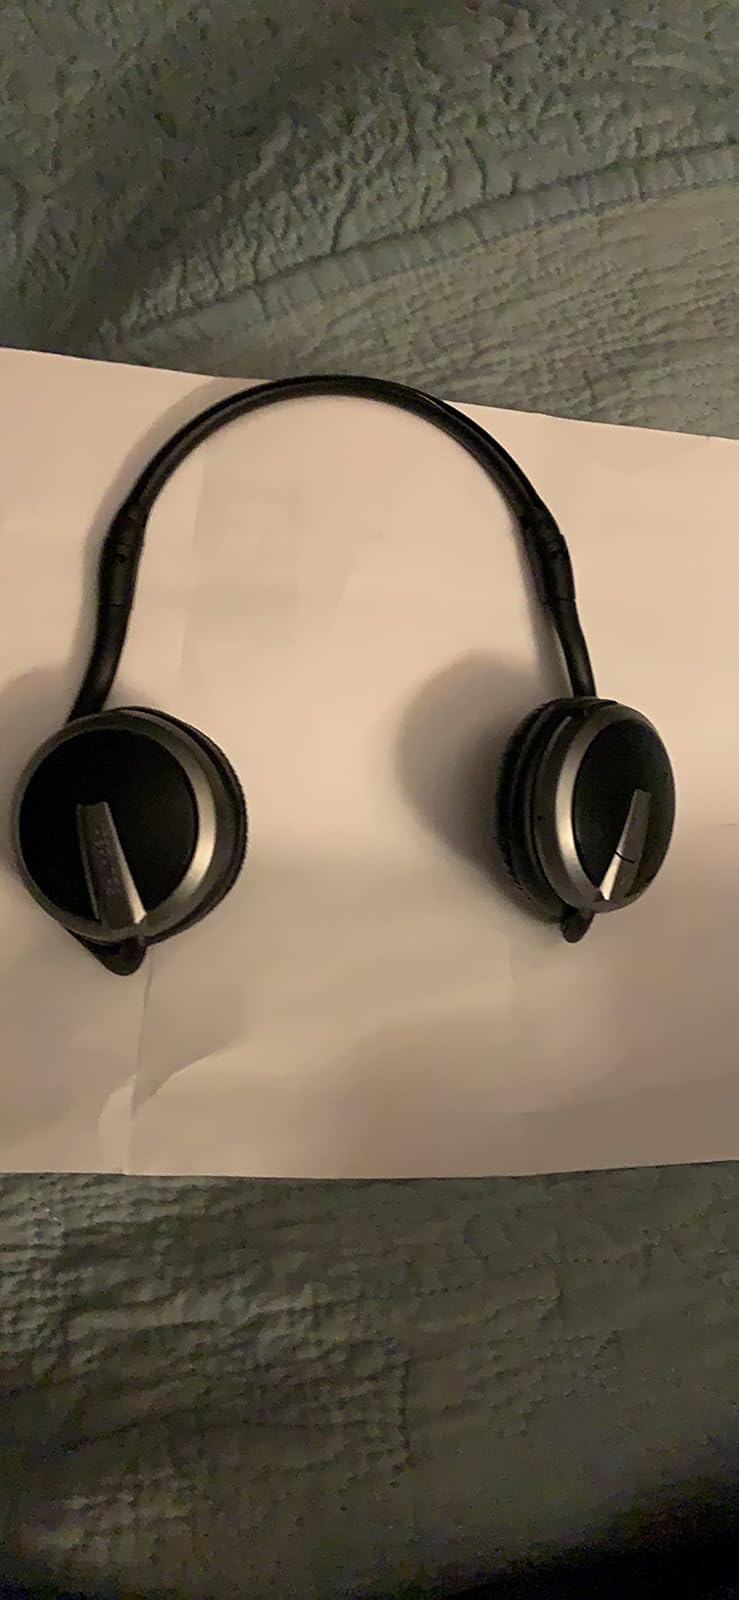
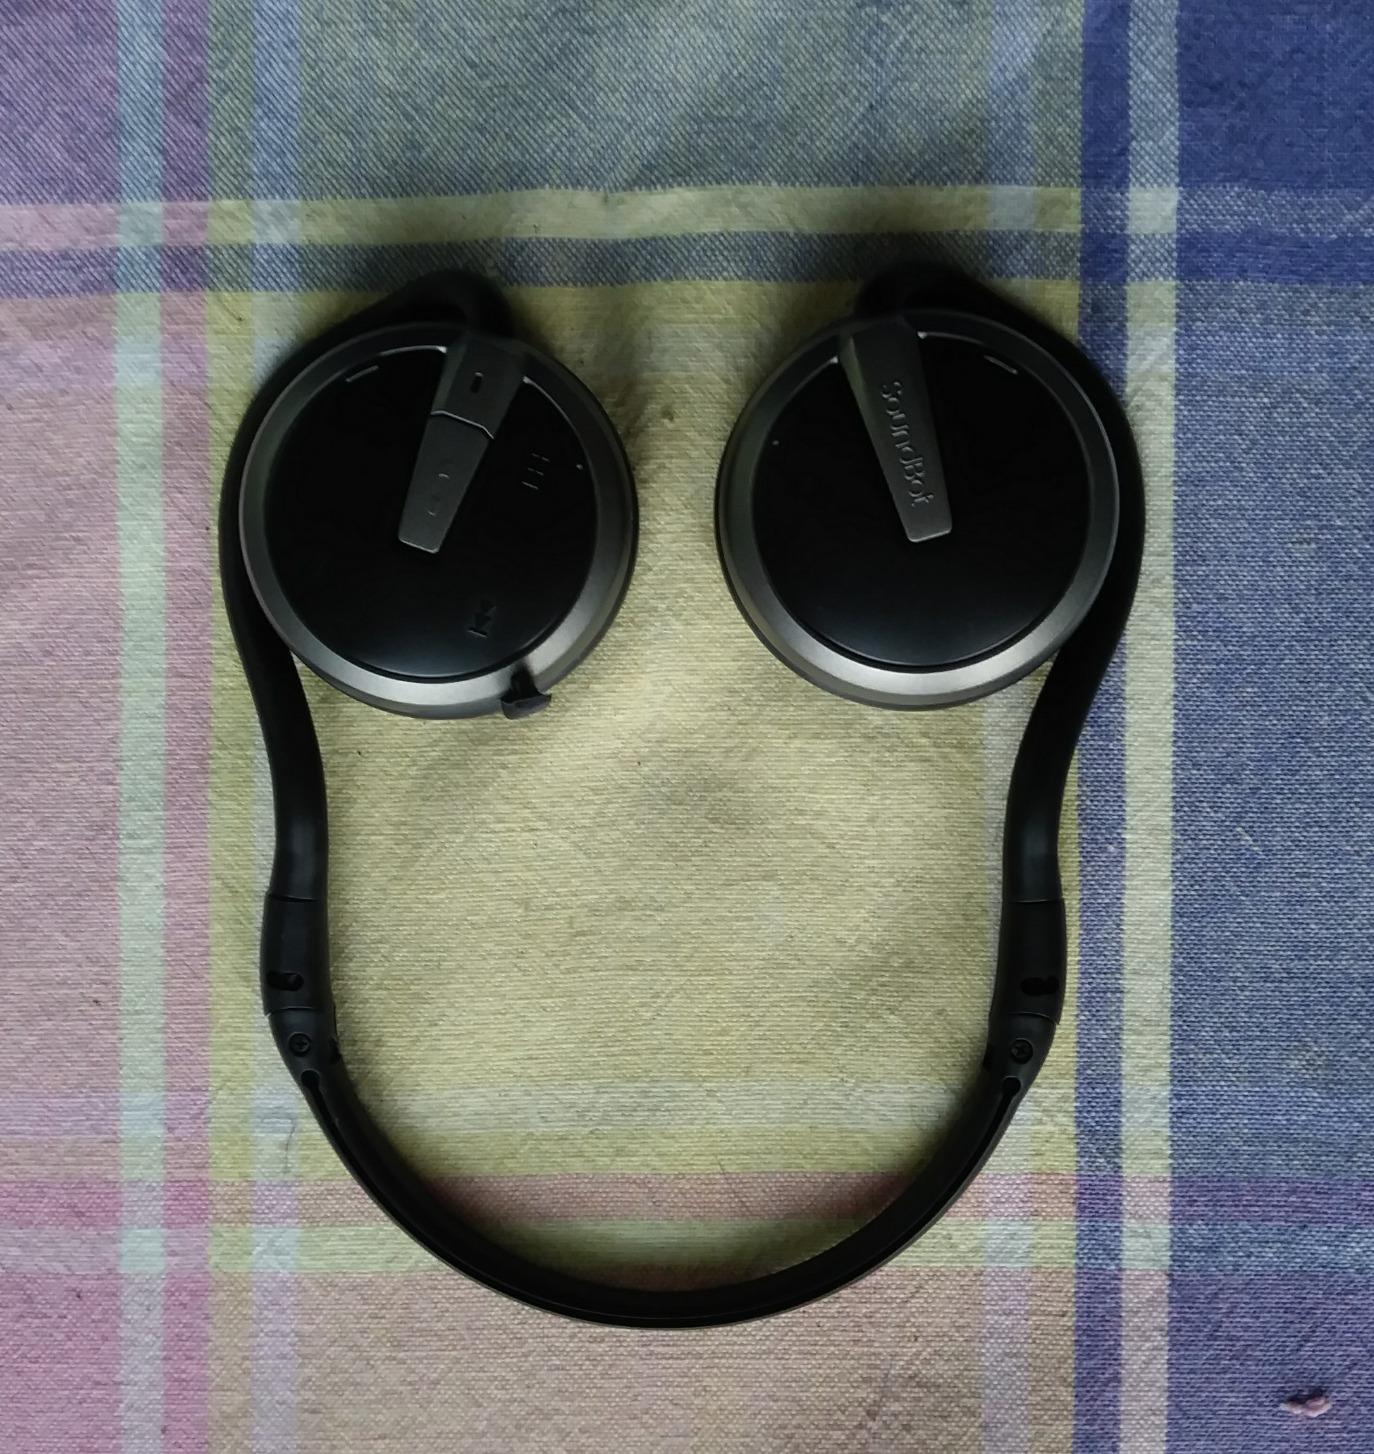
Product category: headphones
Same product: yes